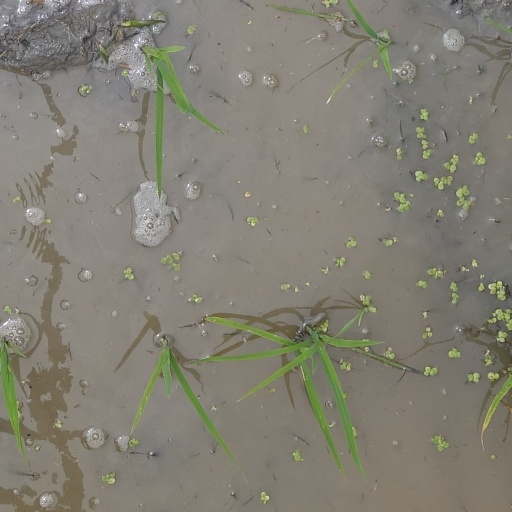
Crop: rice